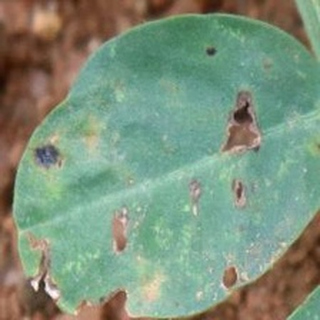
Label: groundnut_late_leaf_spot